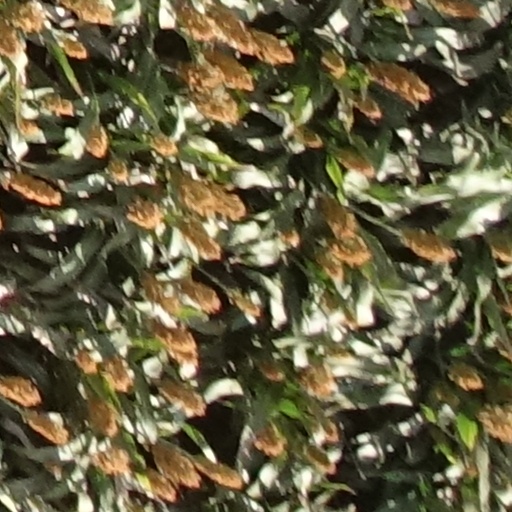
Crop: sorghum